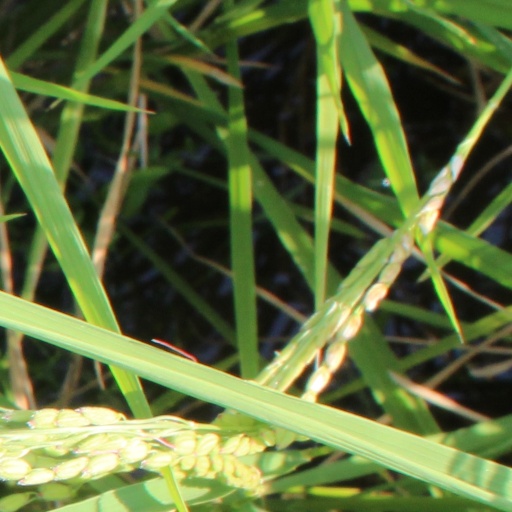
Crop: rice